Ninth chord

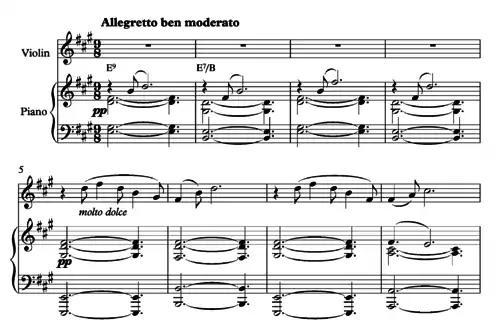
Cesar Franck Violin Sonata in A major, opening bars

Debussy's "Hommage a Rameau", the second of his first Book of "Images" for piano solo climaxes powerfully on a dominant 9th, expressed both as a chord and as a wide-ranging arpeggio: